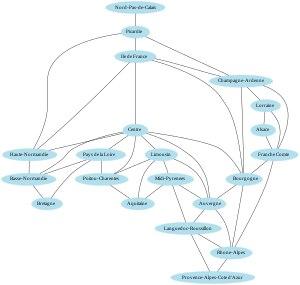
Graphviz est un ensemble d'outils open source créés par les laboratoires de recherche d'AT&T qui manipulent des graphes définis à l'aide de scripts suivant le langage DOT.